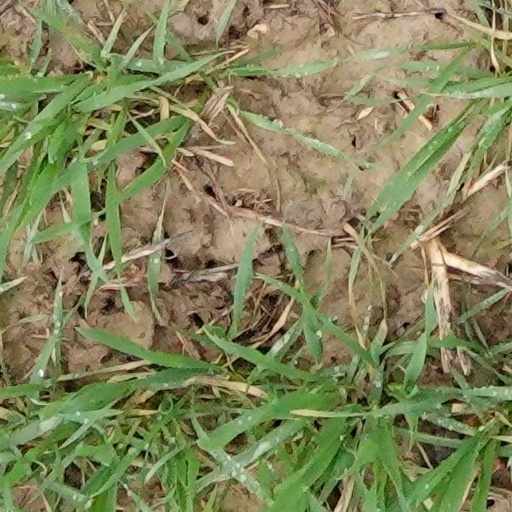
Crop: wheat